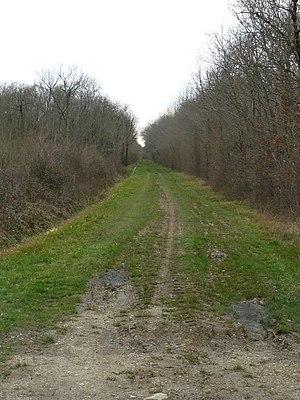
la voie d'Agrippa à Ste-Sévère, Charente, France. Vue vers l'ouest, lorsqu'elle quitte la D.55.
Réparsac est une commune du Sud-Ouest de la France, située dans le département de la Charente.